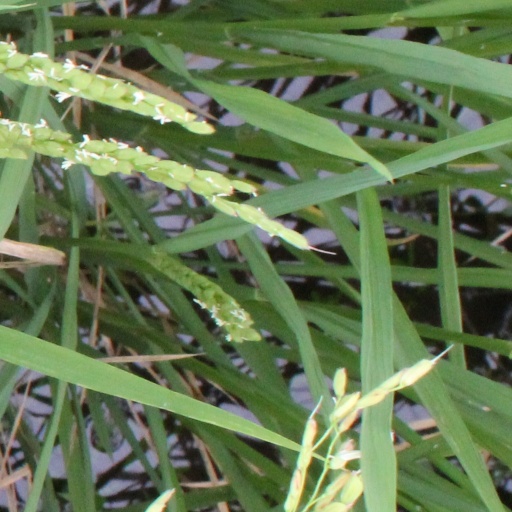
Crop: rice